Drinking water quality in the United States

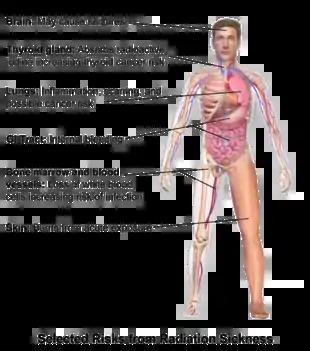
Risks to the human body due to Radiation Sickness

Radionuclides are reactive forms of elements that can be present in drinking water either through manmade or natural processes. Every radionuclide has its own half-life, therefore has its own specific rate of measurement before decaying. There are some radionuclides that decay in seconds while others takes millions of years. Once they decay, radionuclides turn into radioisotopes. This process emits radiation. Exposure to radiation leads to acute and chronic consequences for human health, including radiation sickness, cancer, and cardiovascular disease. The EPA has issued standards for alpha particles, beta particles and photon emitters, radium and uranium. There is a combined standard of 4 mrem/year for beta emitters, a gross alpha standard for all alphas of 15 pCi/L, and a combined radium 226/228 of 5 pCi/L. Uranium and radium are given a different standard of 30 μg/L. EPA published its initial radionuclides regulation in 1977, and updated the standard in 2000.